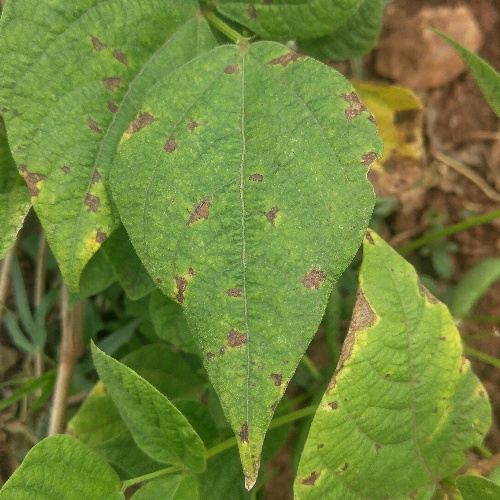
Leaf condition: angular_leaf_spot